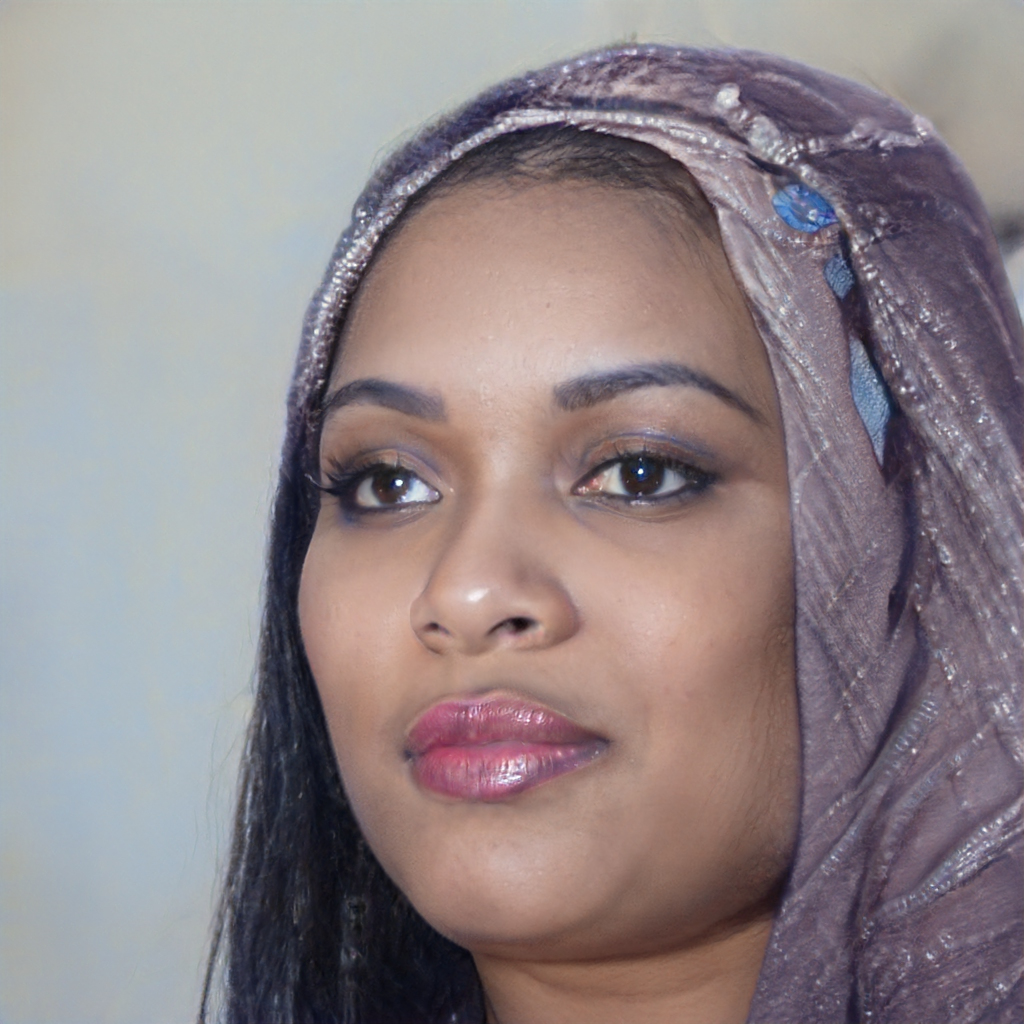
Label: Colored